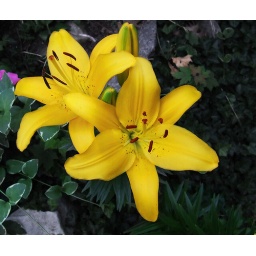
Picture from a flower bed in front of my home.